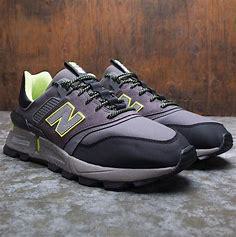
Brand: New
Model: Balance New Balance 997 Marathon